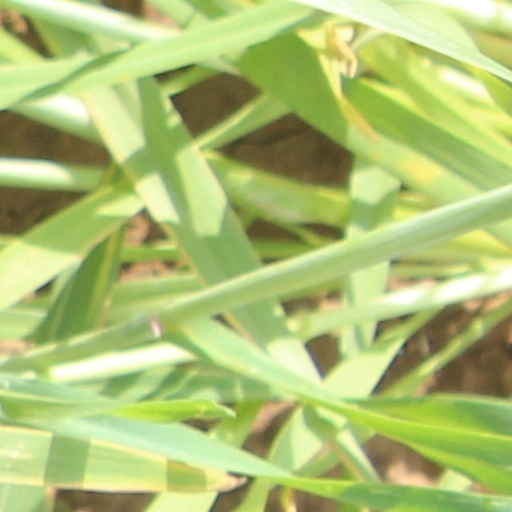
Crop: wheat